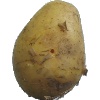
Label: white_potato